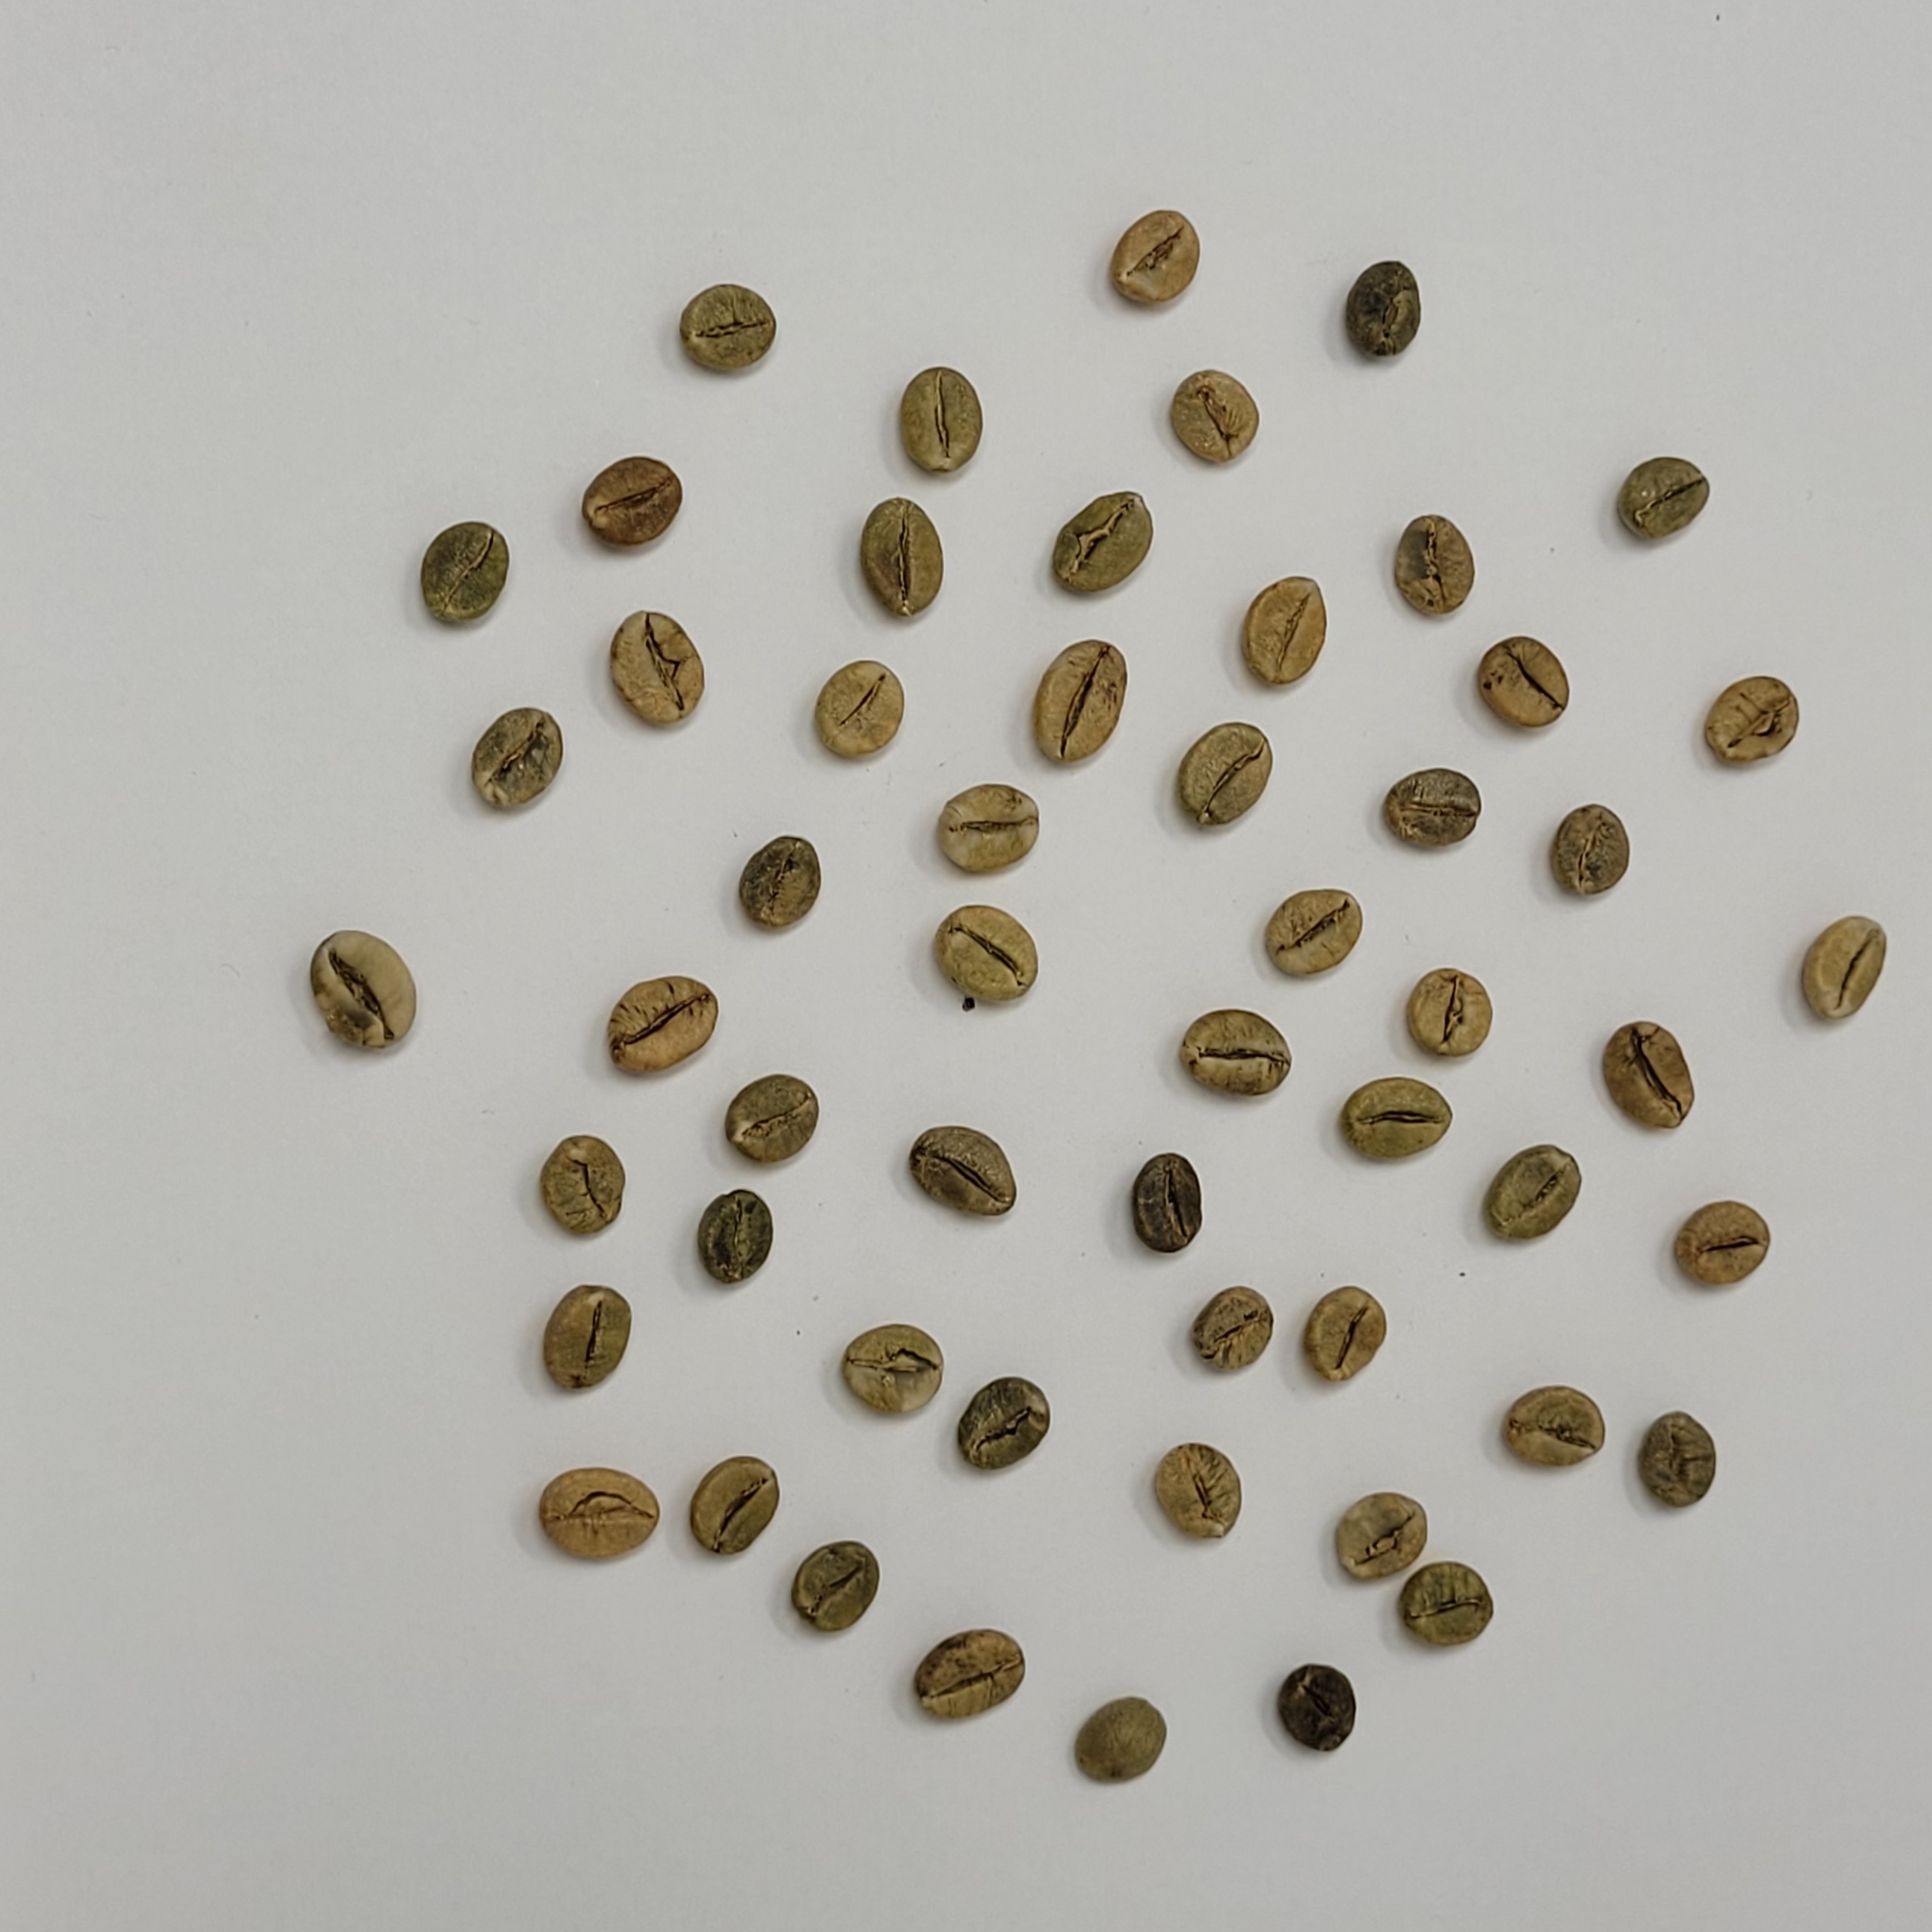
Coffee bean quality grade: A